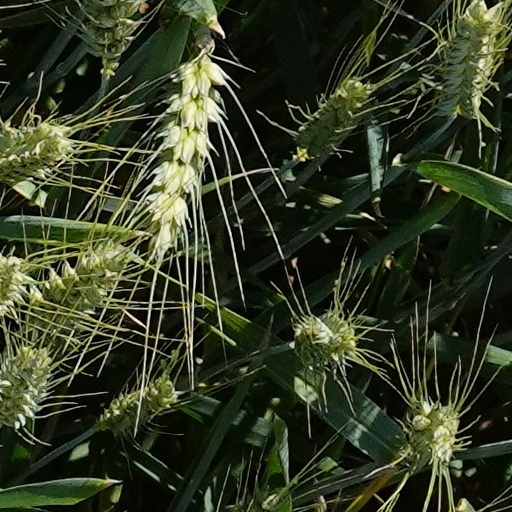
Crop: wheat